León de Pallejas

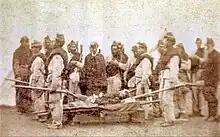
Palleja is removed dead from the Boquerón battlefield in an image captured by photographers

When Venancio Flores invaded the country in 1863, President Bernardo Prudencio Berro had Pallejas imprisoned as a possible ally of Flores. He was released after the fall of Berro and formed the "Florida" battalion, with which he marched to the Paraguayan War. While privately opposed to that war, he led his battalion very effectively.